Action of 22 August 1917

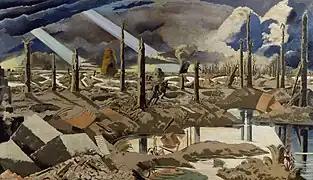

On the left (northern) flank, the 11th (Northern) Division attacked with the 6th Battalion, Lincolnshire Regiment (6th Lincoln) and the 6th Battalion, Border Regiment (6th Border) of the 33rd Brigade, to reach the White House and join the 38th (Welsh) Division on the right flank of XIV Corps in the . On the right flank, two tanks were to lead an advance of to attack Bülow Farm, the most distant of the XVIII Corps objectives. The tanks followed the creeping barrage out of St Julien on the Poelcappelle road followed by the 6th Lincoln and drove to the Vancouver blockhouse. The tank crews found that the Germans had cut down the trees lining the road and managed to drive over the obstacles, machine-gunning as they went, to find that the 6th Lincoln had already arrived, begun their attack and been pinned down by machine-gun fire from Bülow Farm. The first tank was hit by a shell and blocked most of the road but the second tank managed to drive round and attack the farm, which was captured. The 6th Lincoln formed a defensive flank through Keerselare along the St Julien–Poelcappelle road, to link with the 48th (1st south Midland) Division and on the left flank, the 6th Border managed to keep up with the barrage and reach the final objective, gaining touch with the 38th (Welsh) Division in the XIX Corps area, close to the White House.